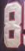
Number: 8